Travis Kelce

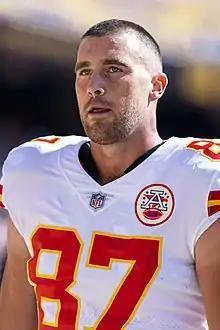
Kelce in 2021

During Week 2 against the Eagles, Kelce had eight receptions for 103 yards and a touchdown in the 27–20 victory. After just one reception for one yard in Week 3 against the Los Angeles Chargers, Kelce recorded seven receptions for 111 yards and a touchdown in Week 4 against the Washington Redskins followed by eight for 98 in Week 5 against the Texans. During Week 8, Kelce had seven receptions for 133 yards to pass Zach Ertz as the NFL's leading tight end in both categories, along with a touchdown. During Week 13 against the New York Jets, Kelce opened the game with spectacular fashion, scoring two receiving touchdowns on 90 receiving yards in the first 2 minutes and 46 seconds of regulation. He finished the game with 94 receiving yards on four receptions in the 38–31 loss. On December 19, 2017, Kelce was named to his third straight Pro Bowl. Kelce finished the season with a career-high eight receiving touchdowns. He finished second among tight ends with 1,038 receiving yards, only trailing Gronkowski's 1,084 receiving yards. He was ranked 24th by his peers on the NFL Top 100 Players of 2018.